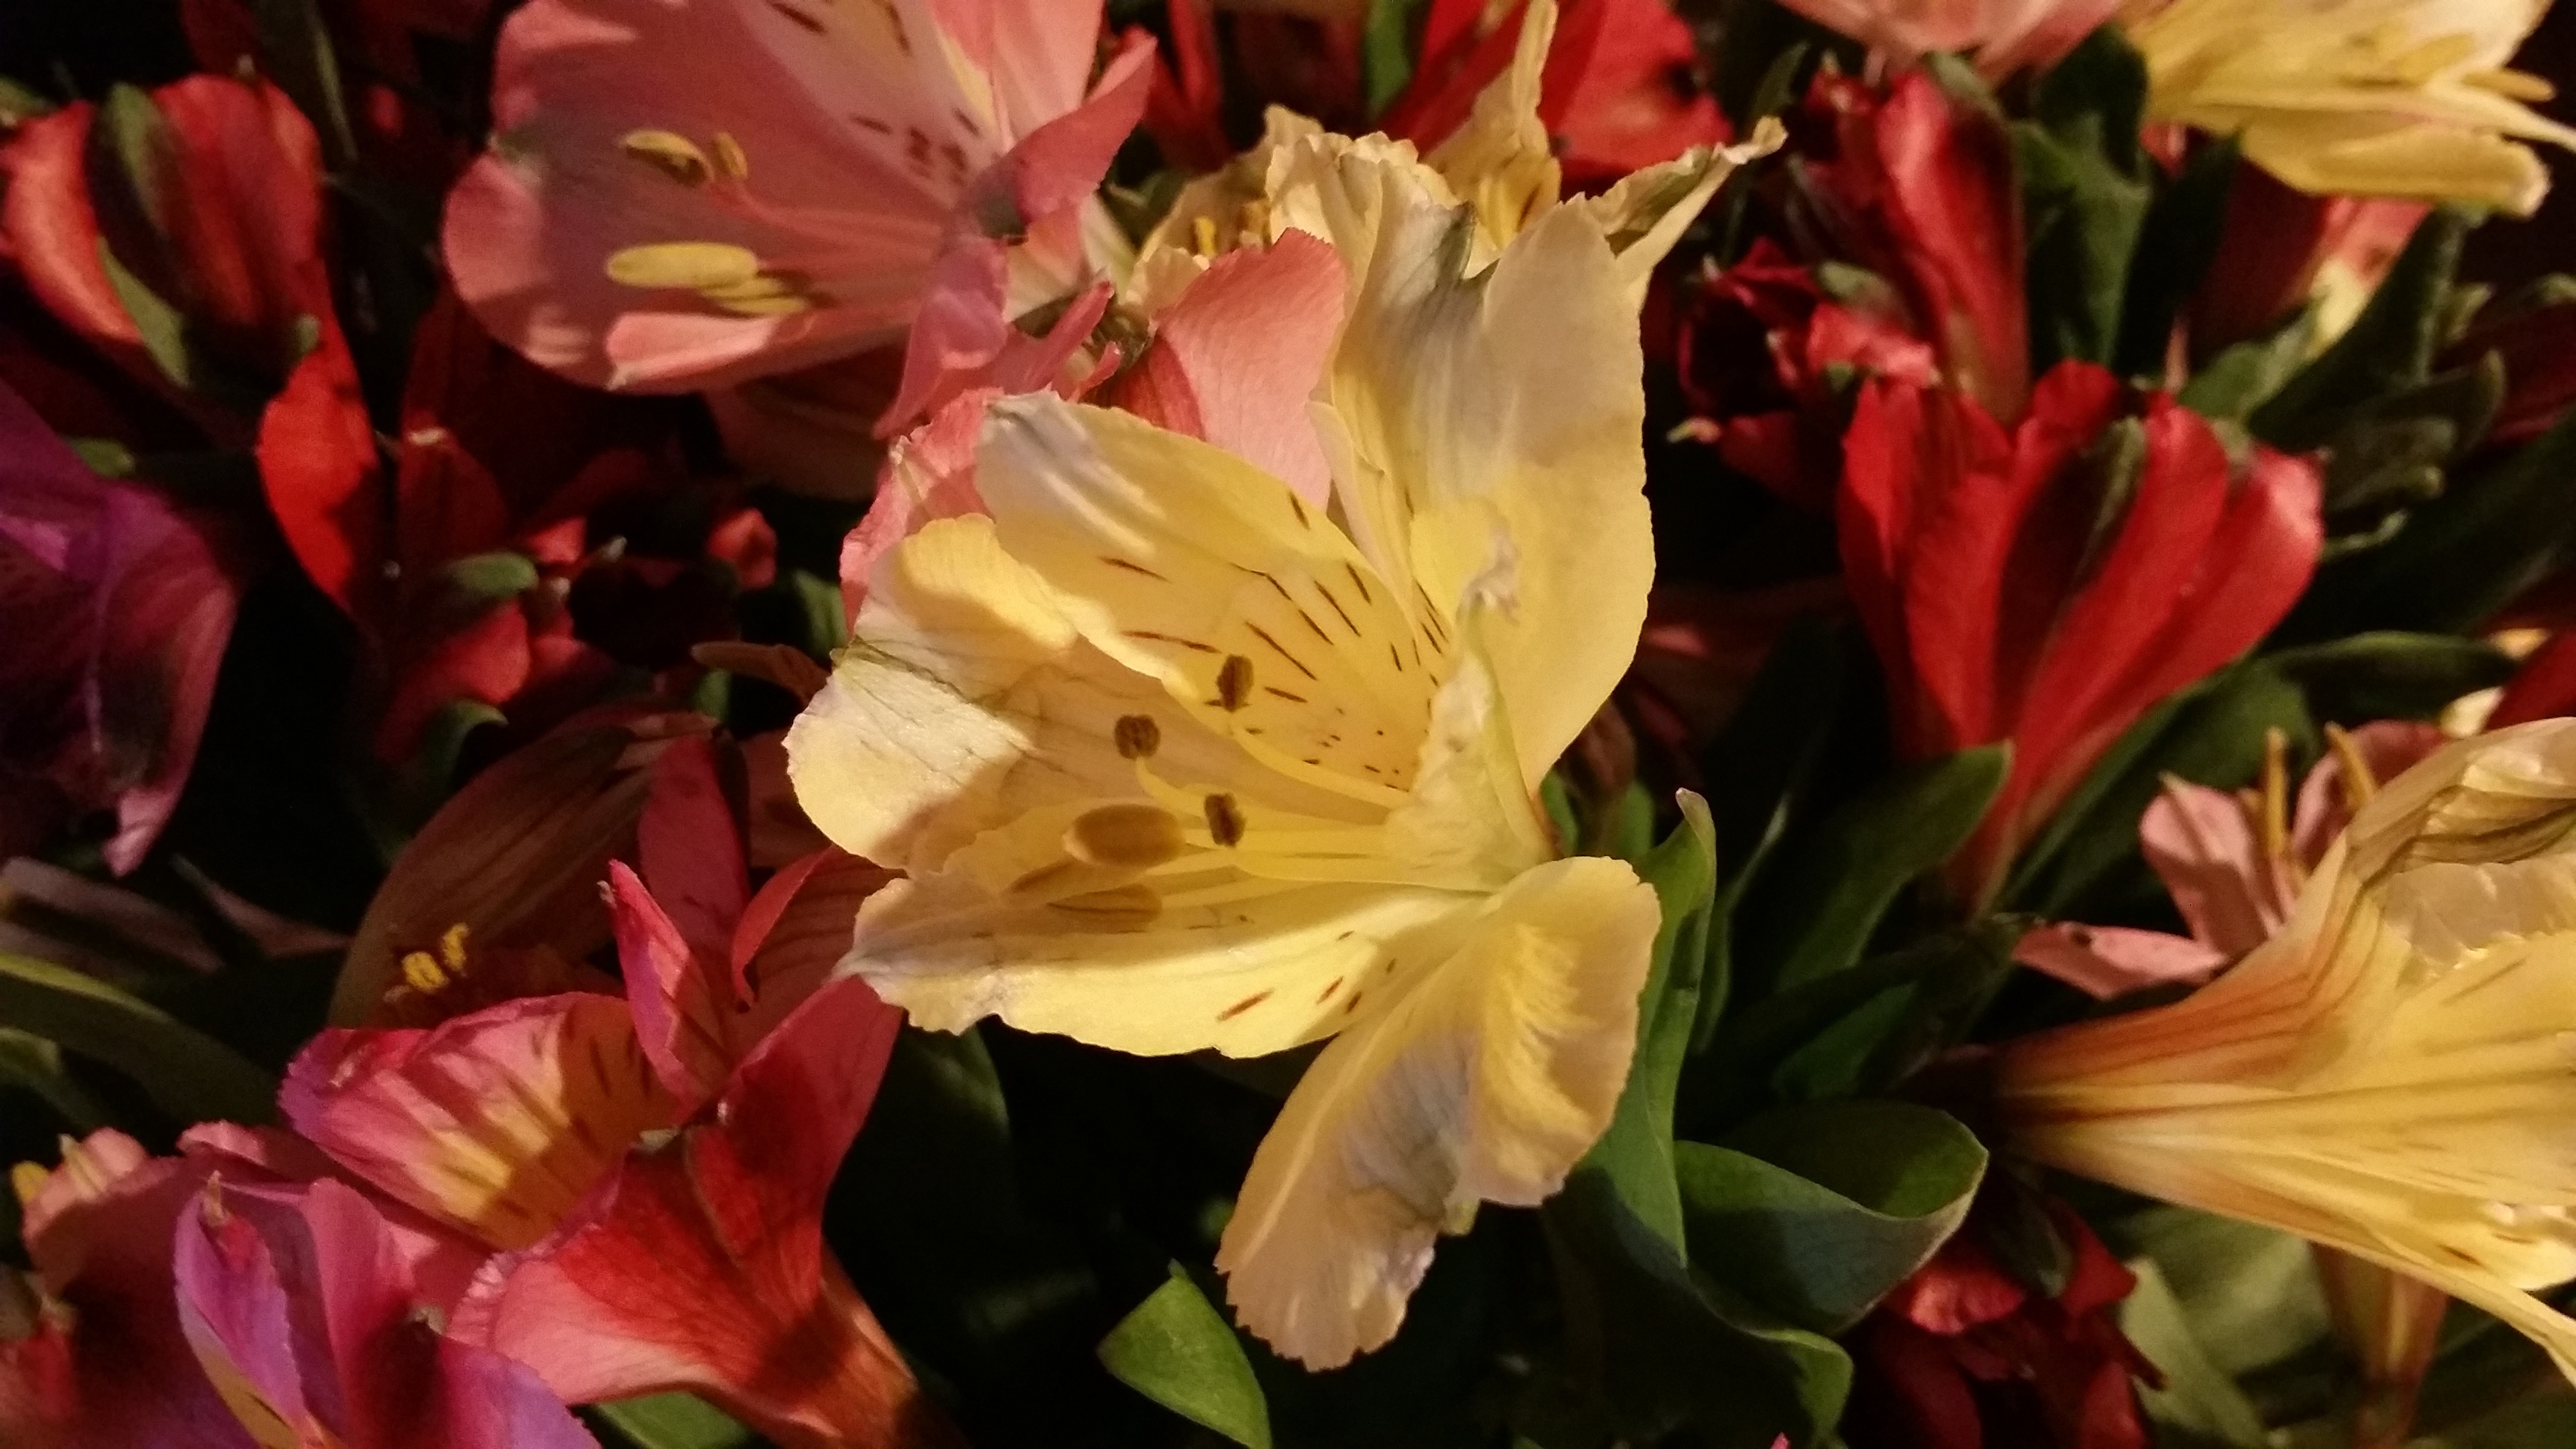
nature, blossom, growth, plant, flower, petal, bloom, floral, tulip, spring, green, red, color, natural, colorful, yellow, garden, flora, flowers, shrub, bright, lily, floristry, flowering plant, lily family, peruvian lily, land plant, canna family, alstroemeriaceae